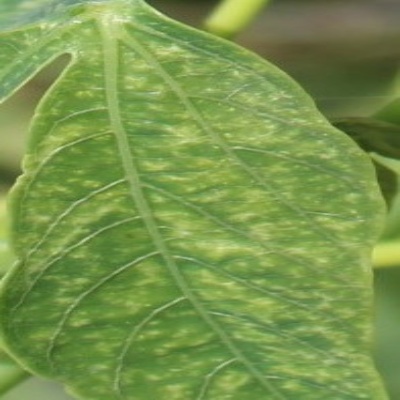
Crop: Cassava
Condition: green mite